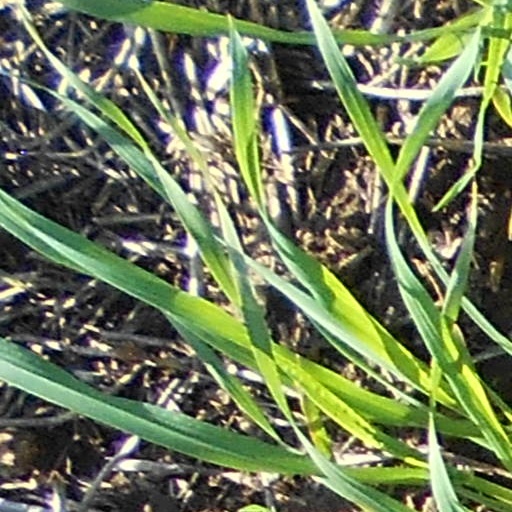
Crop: wheat